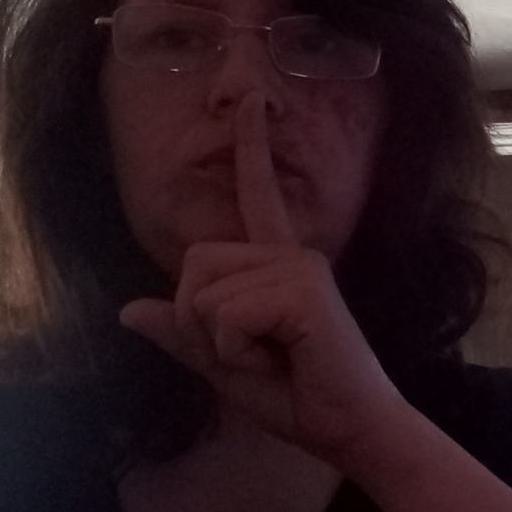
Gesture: mute